Question: Please indicate a possible affordance area of knife that can be used for holding
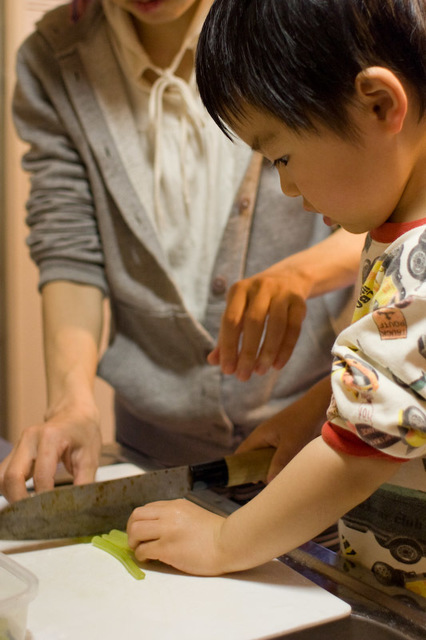
Answer: [192.363, 444.437, 308.553, 490.151]